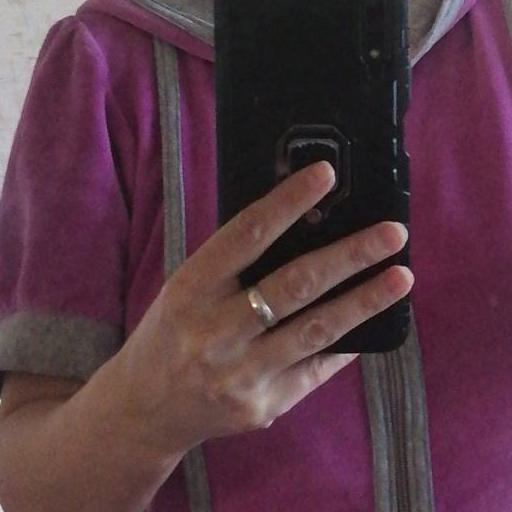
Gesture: no_gesture